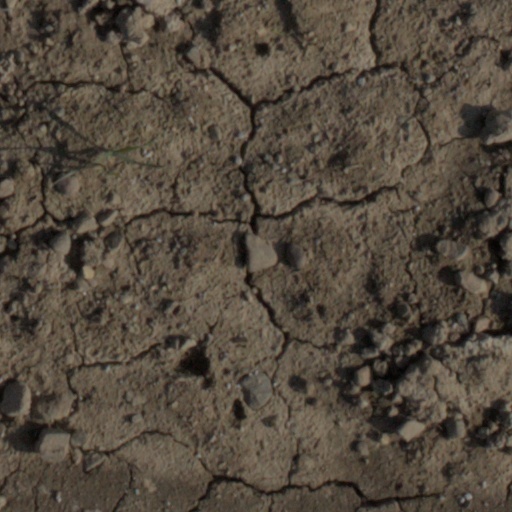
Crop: wheat